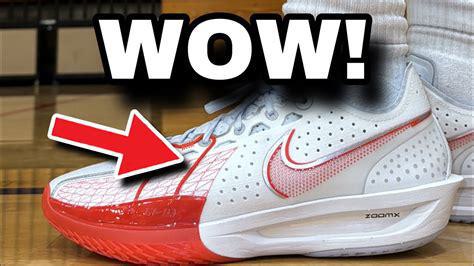
Brand: Nike
Model: G T Cut 3